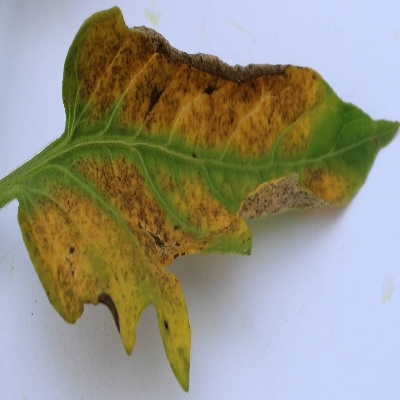
Crop: Tomato
Condition: leaf blight